Fontana di Pantaneto

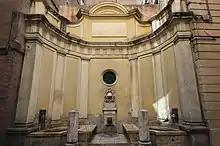
Fountain Fonte di Pantaneto, Siena

The first fountain at the site was built in 1457 using funds from the Comune of the city. The first fountain was merely an unceremonious niche in the wall with a basin. In the niche a sculpted head of an old lady, called the "vecchia di Pantaneto" was placed.